Australopithecus afarensis

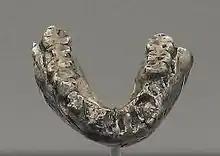
The holotype LH 4

In 1978, Johanson, Tim D. White and Coppens classified the hundreds of specimens collected thus far from both Hadar and Laetoli into a single new species, "A. afarensis", and considered the apparently wide range of variation a result of sexual dimorphism. The specific name honours the Afar Region of Ethiopia where the majority of the specimens had been recovered from and replaces Weinert's "africanus", which was already preoccupied by "Australopithecus africanus". They later selected the jawbone LH 4 as the holotype specimen because of its preservation quality and because White had already fully described and illustrated it the year before.